Mona Achache

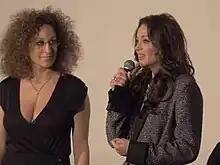
Achache and Marion Cotillard during the premiere of "Little Girl Blue" at the 2023 Cannes Film Festival.

Achache worked as an assistant director for Michel Boujenah in his 2003 film "Father and Sons", and later began screenwriting for fictional and documentary films. She became a mother at the age of 20 and directed a documentary film about childbirth, , released in 2004, which became a reference in more than 500 maternity wards in France during birth preparation sessions.